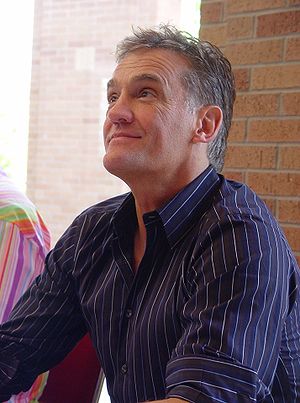
John Wesley Shipp
John Wesley Shipp
John Wesley Shipp er en amerikansk skuespiller som mest er kendt for rollen som Mitch Leery, titelkarakterens far i tv-dramaet Dawson's Creek fra 1998 til 2002 og for sine mange roller i adskillige daglige sæbeoperaer. Han er født i Norfolk, Virginia i USA. Udover Dawson's Creek er Shipp mest kendt for sine roller som Kelly Nelson i Guiding Light fra 5. februar, 1980 til 6. november, 1984 og som Douglas Cummings i As the World Turns fra 17. april 1985 til 2. juni, 1986.